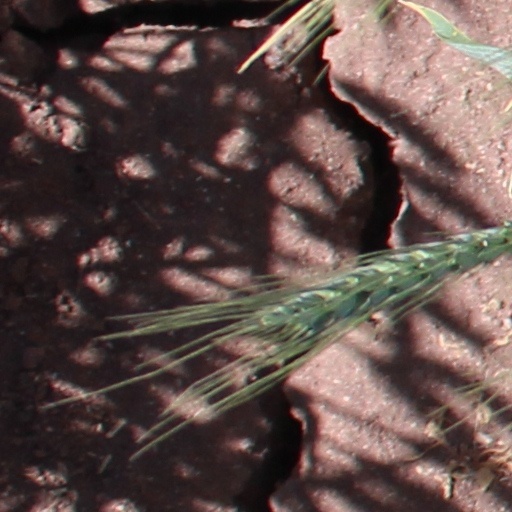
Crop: wheat